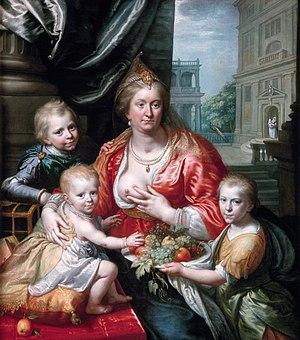
Sophie-Hedwige de Brunswick-Wolfenbüttel, était une duchesse de Brunswick et de Lunebourg, par la naissance et par le mariage, comtesse de Nassau-Dietz.